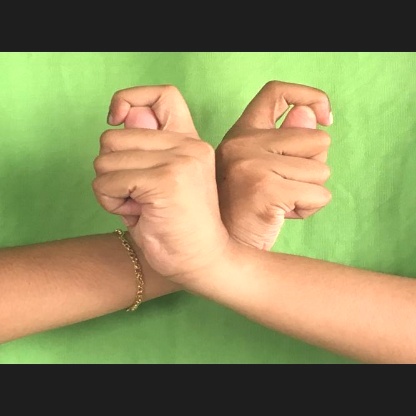
Mudra: Berunda